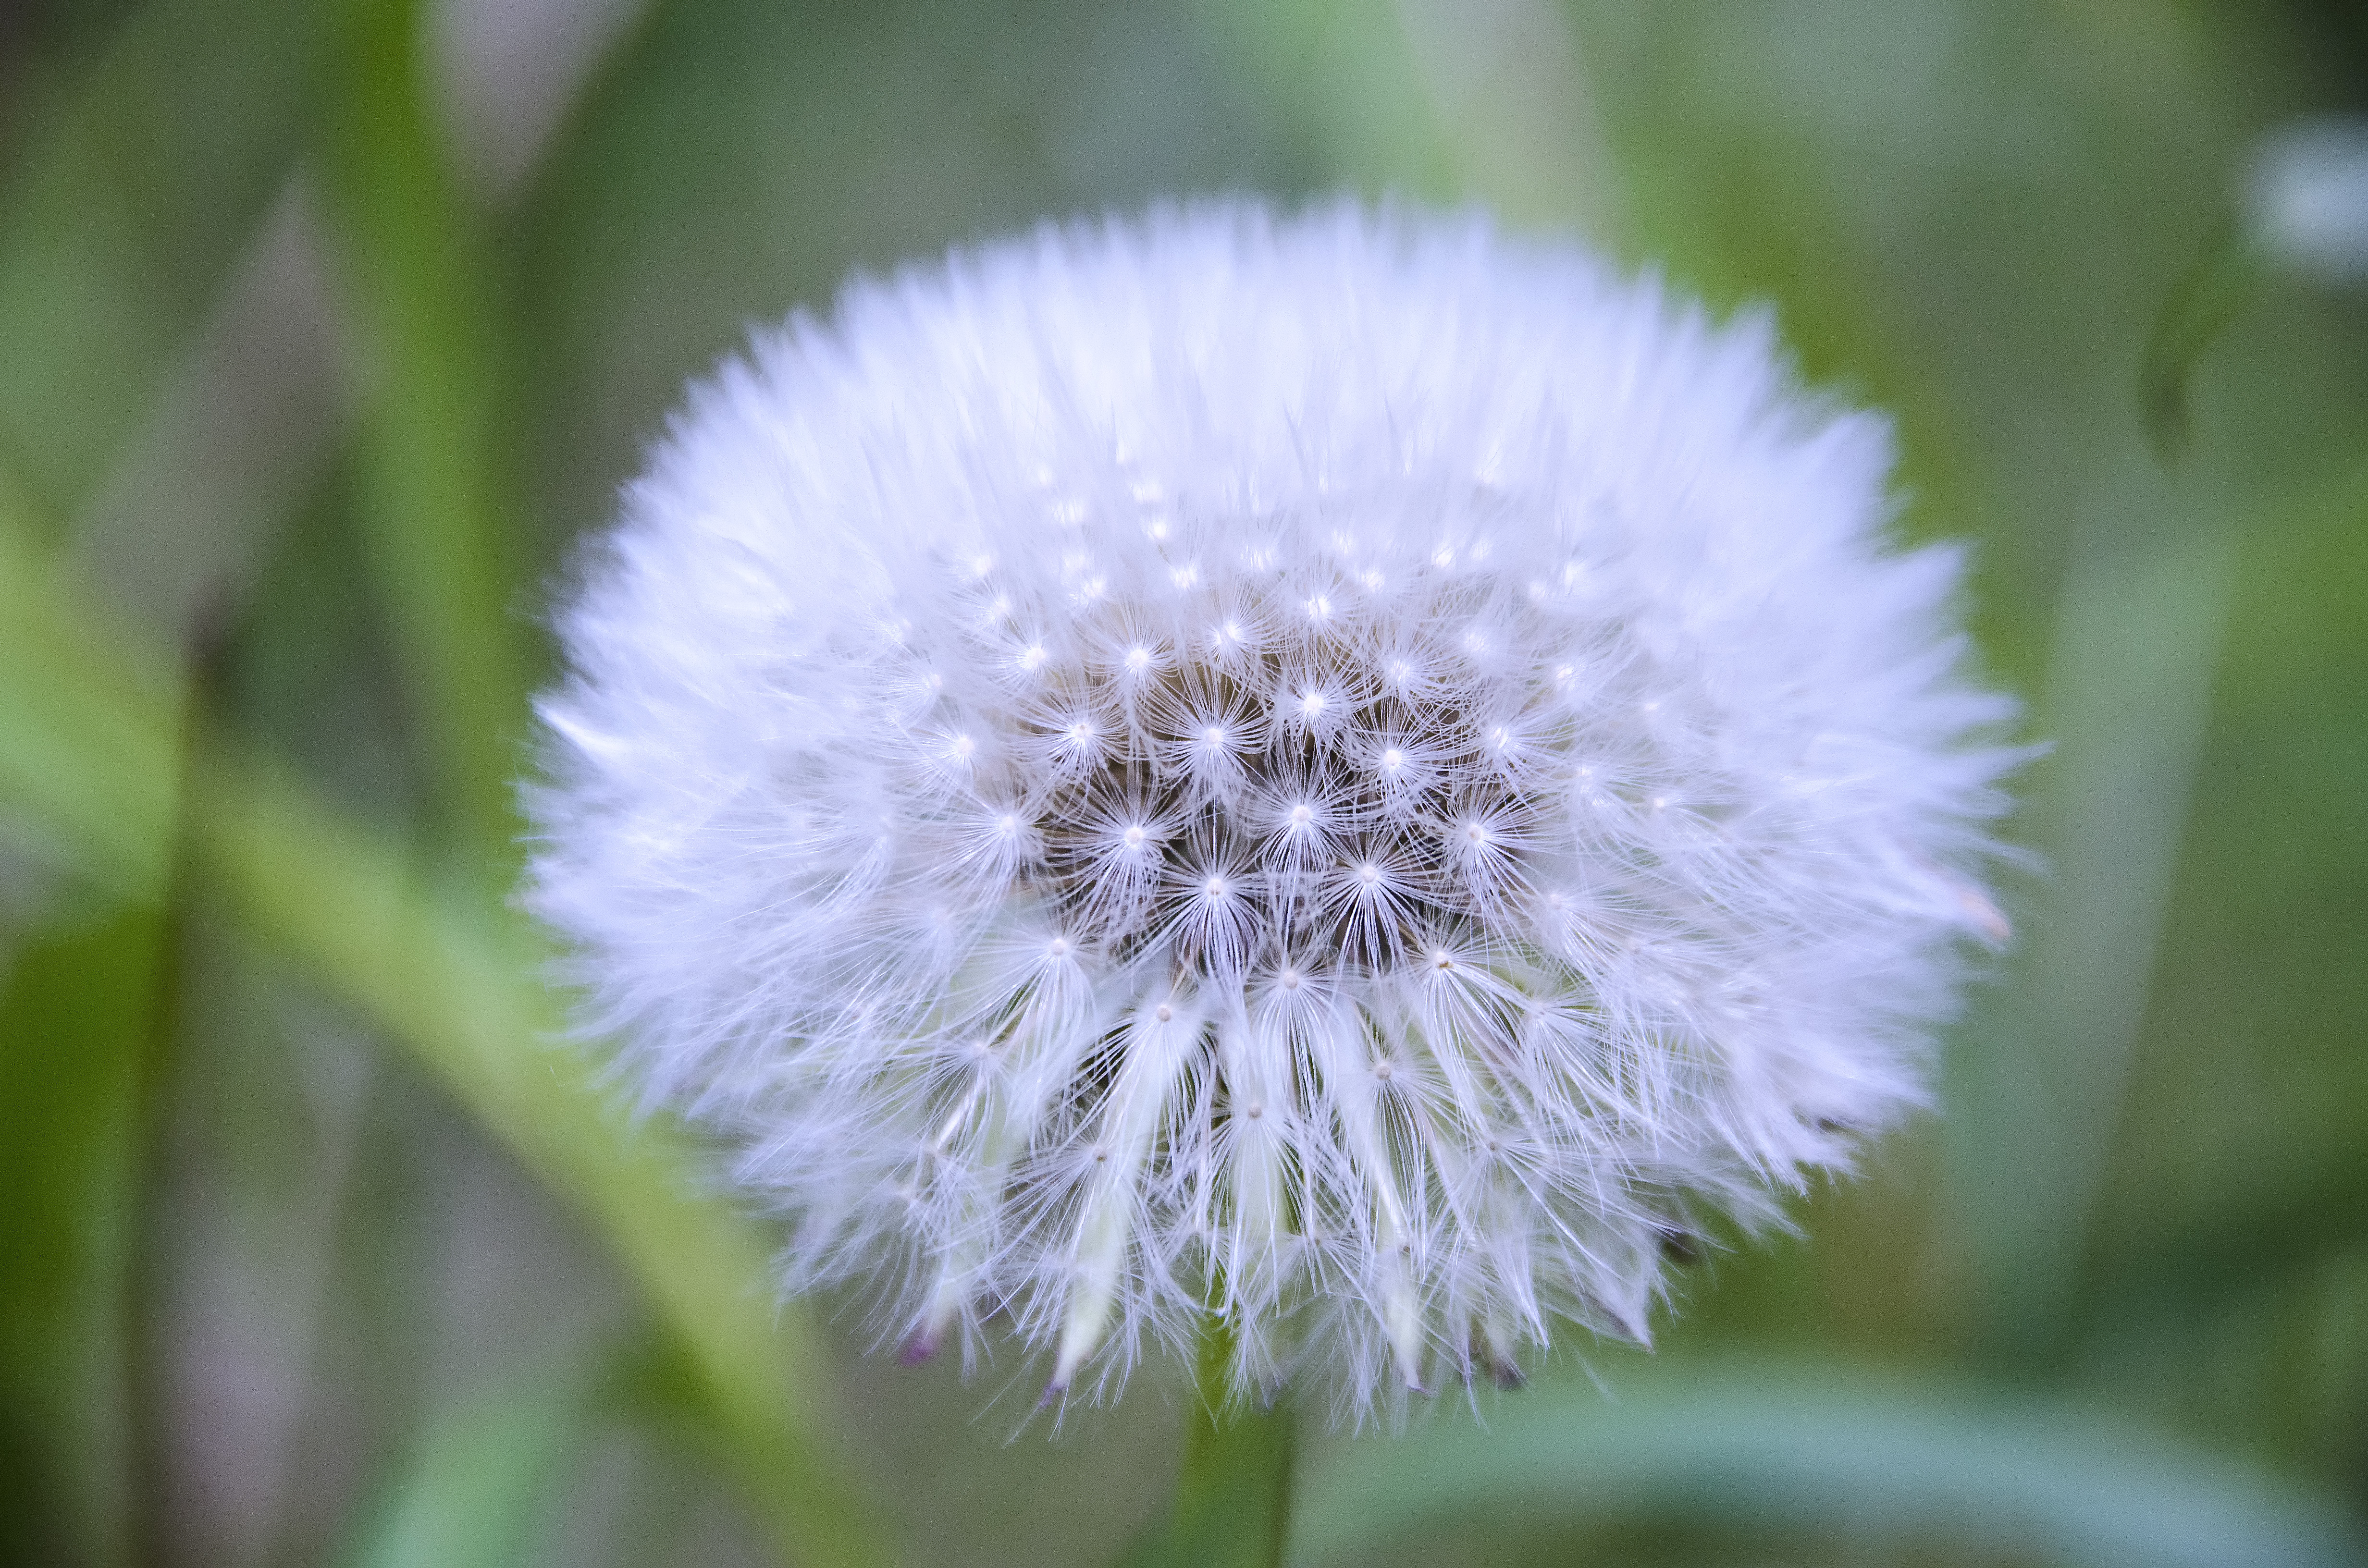
nature, plant, dandelion, flower, petal, daisy, botany, flora, wildflower, close up, canada, quebec, sherbrooke, macro photography, flowering plant, daisy family, plant stem, land plant